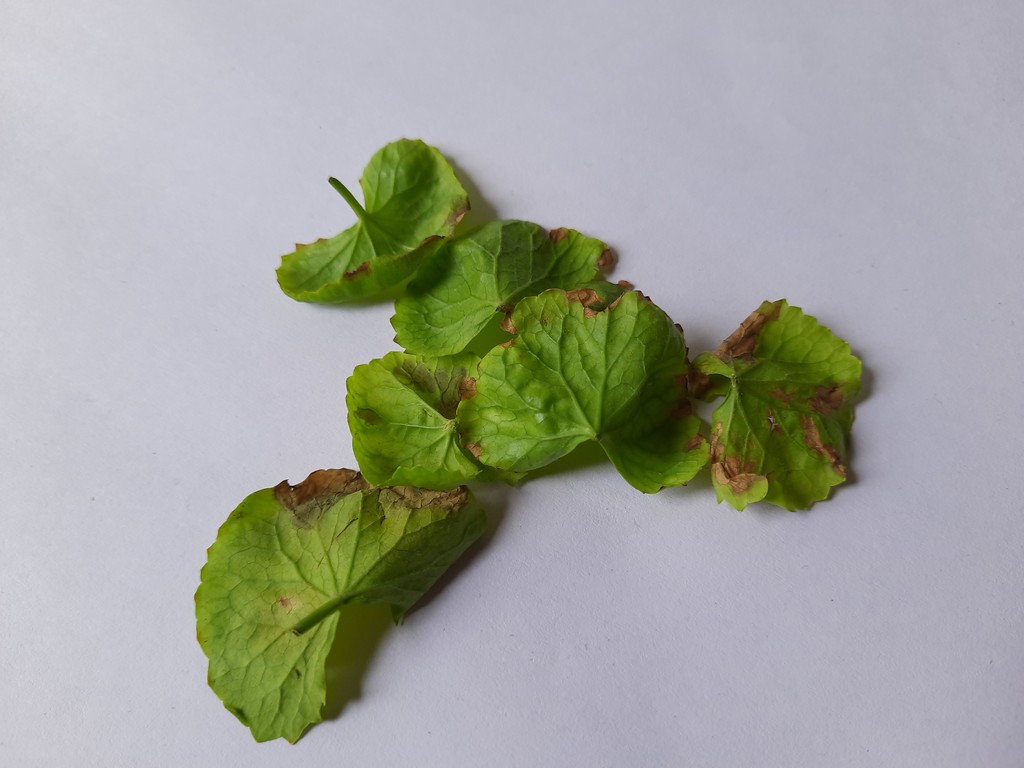
Label: Unhealthy